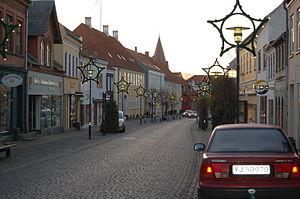
Assens ou Ascens est une ville du Danemark comptant 6 155 habitants en 2019. Elle est située dans le sud-ouest de l'île de Fionie.